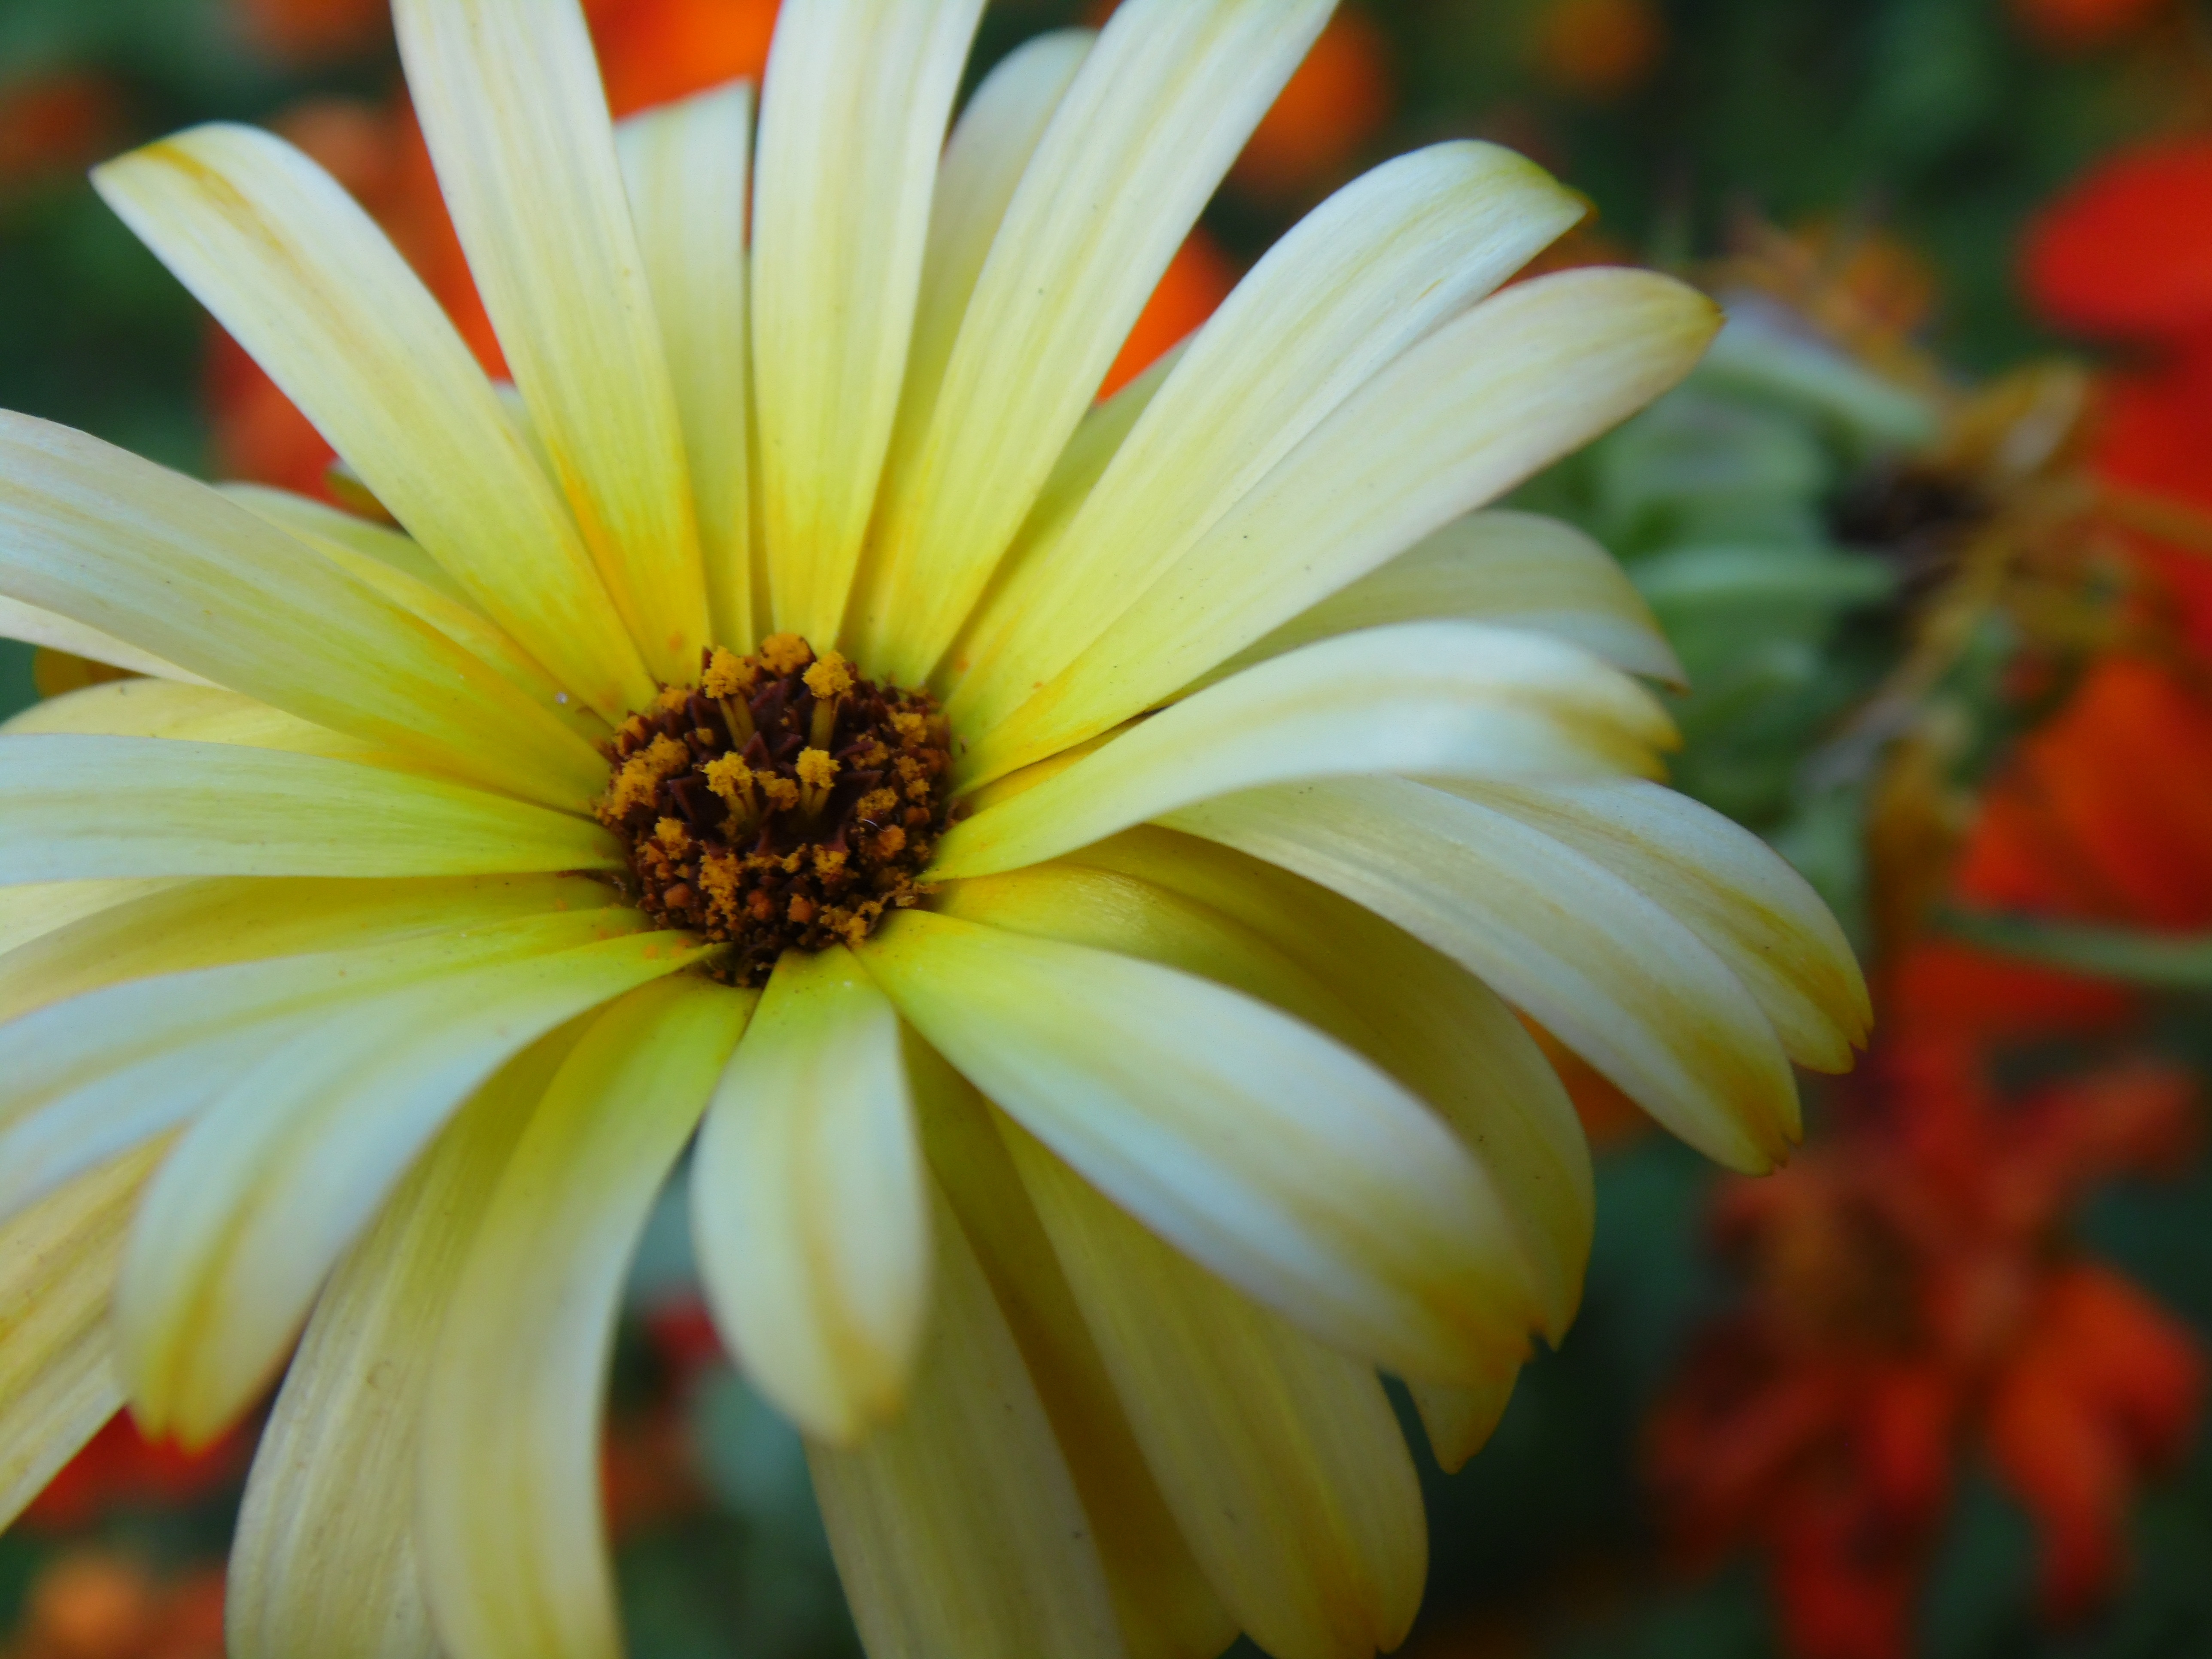
nature, blossom, plant, white, photography, flower, petal, summer, daisy, botany, yellow, closeup, flora, white flower, wildflower, flowers, close up, macro photography, white flowers, summer flowers, garden flowers, beautiful flower, flowering plant, beautiful flowers, daisy family, plant stem, land plant